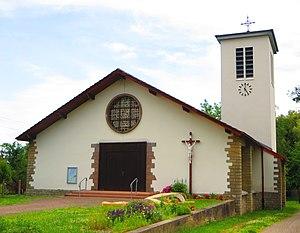
Loupershouse Ellviller Église Saint-Hubert
Loupershouse est une commune française située dans le département de la Moselle et le bassin de vie de la Moselle-Est, en région Grand Est.
Ellviller est une ancienne commune française du département de la Moselle, elle est rattachée à celle de Loupershouse depuis 1811.